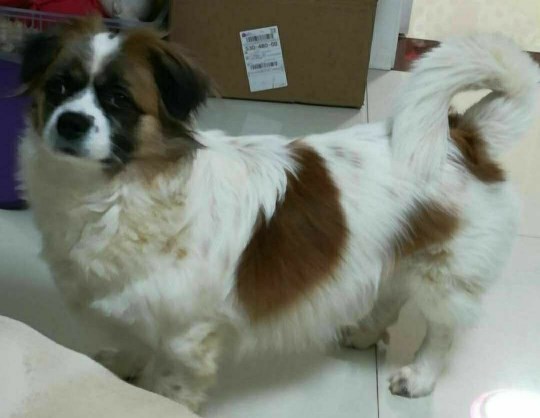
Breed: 3336-n000121-chinese_rural_dog